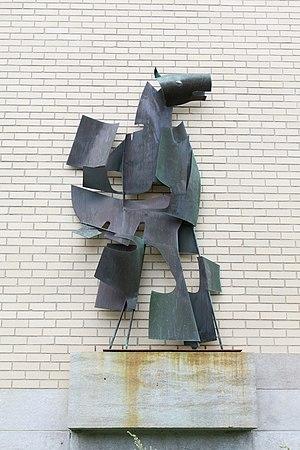
La sculpture représente un hippogriffe soit cet animal fantastique, moitié cheval, moitié griffon, tiré des romans médiévaux de chevalerie.
Paul Lacroix est un artiste québécois.
Les résidences de l'Université Laval sont des résidences universitaires situées sur le campus principal de l'Université Laval, à Québec.